Ellis Island

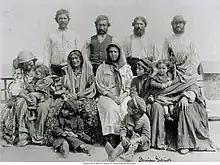
A Serbian Gypsy family who were later deported. 1905.

Once immigrants had completed and passed the medical examination, they were sent to the Registry Room to undergo what was called primary inspection. This consisted of interrogations conducted by U.S. Immigrant Inspectors to determine if each newcomer was eligible for admission. In addition, any medical certificates issued by physicians were taken into account. Aside from the U.S. immigrant inspectors, the Bureau of Immigration work force included interpreters, watchmen, matrons, clerks and stenographers. According to a reconstruction of immigration processes in 1907, immigrants who passed the initial inspections spent two to five hours at Ellis Island to do these interviews. Arrivals were asked a couple dozen questions, including name, occupation, and the amount of money they carried. The government wanted to determine whether new arrivals would be self-sufficient upon arrival, and on average, wanted the immigrants to have between $18 and $25 (worth between $ and $ as of ). Some immigrants were also given literacy tests in their native languages, though children under 16 were exempt. The determination of admissibility was relatively arbitrary and determined by the individual inspector.